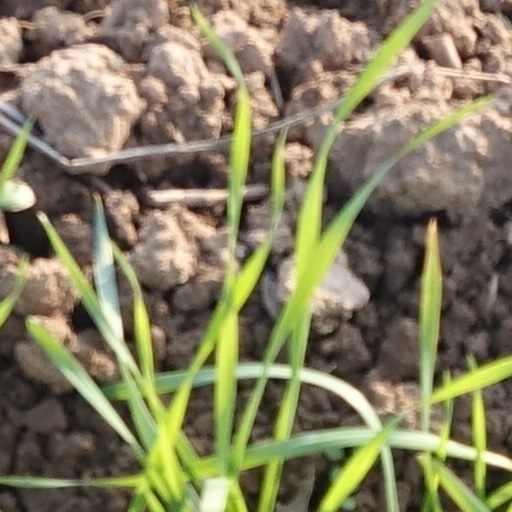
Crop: wheat